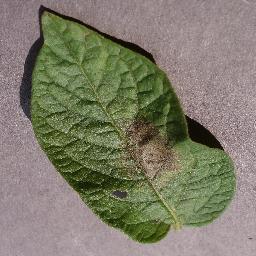
Label: Potato___Late_blight